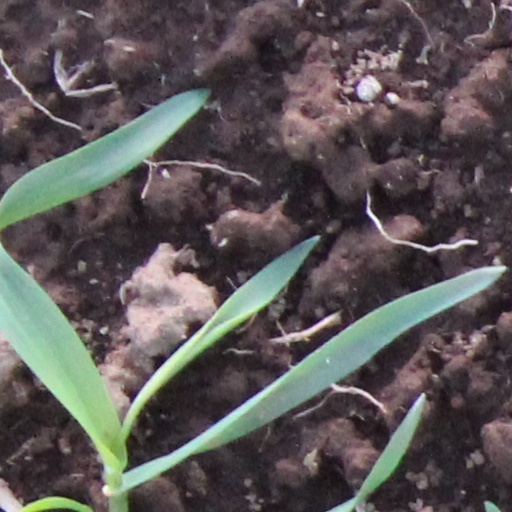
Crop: wheat